Alberto Cavos

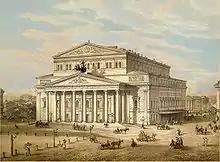
Bolshoi Theatre in Cavos times

In 1847–1848 Cavos designed and built a wooden Equestrian Circus Theatre in Saint Petersburg, on a square now known as "Theatre Square". The Circus opened on January 20, 1849, and soon became a home stage for the Russian opera company that returned from Moscow in 1850. Nine years later, on January 26, 1859, the Circus burnt down; Alexander II ordered Cavos to rebuild the theatre "with all the improvements that had been needed to be made when the circus building was turned into a theatre.The Czar further orders that the Architect preserve the interior decoration as it used to be". Cavos retained the Romanesque facade of the Circus, but completely redesigned the interiors, replacing the old circular arena with a horseshoe-shapes "Italian" opera hall. The new theatre opened in October 1860 as Imperial Mariinsky Theatre, named after Empress Maria Alexandrovna, and immediately became Saint Petersburg's principal opera stage.